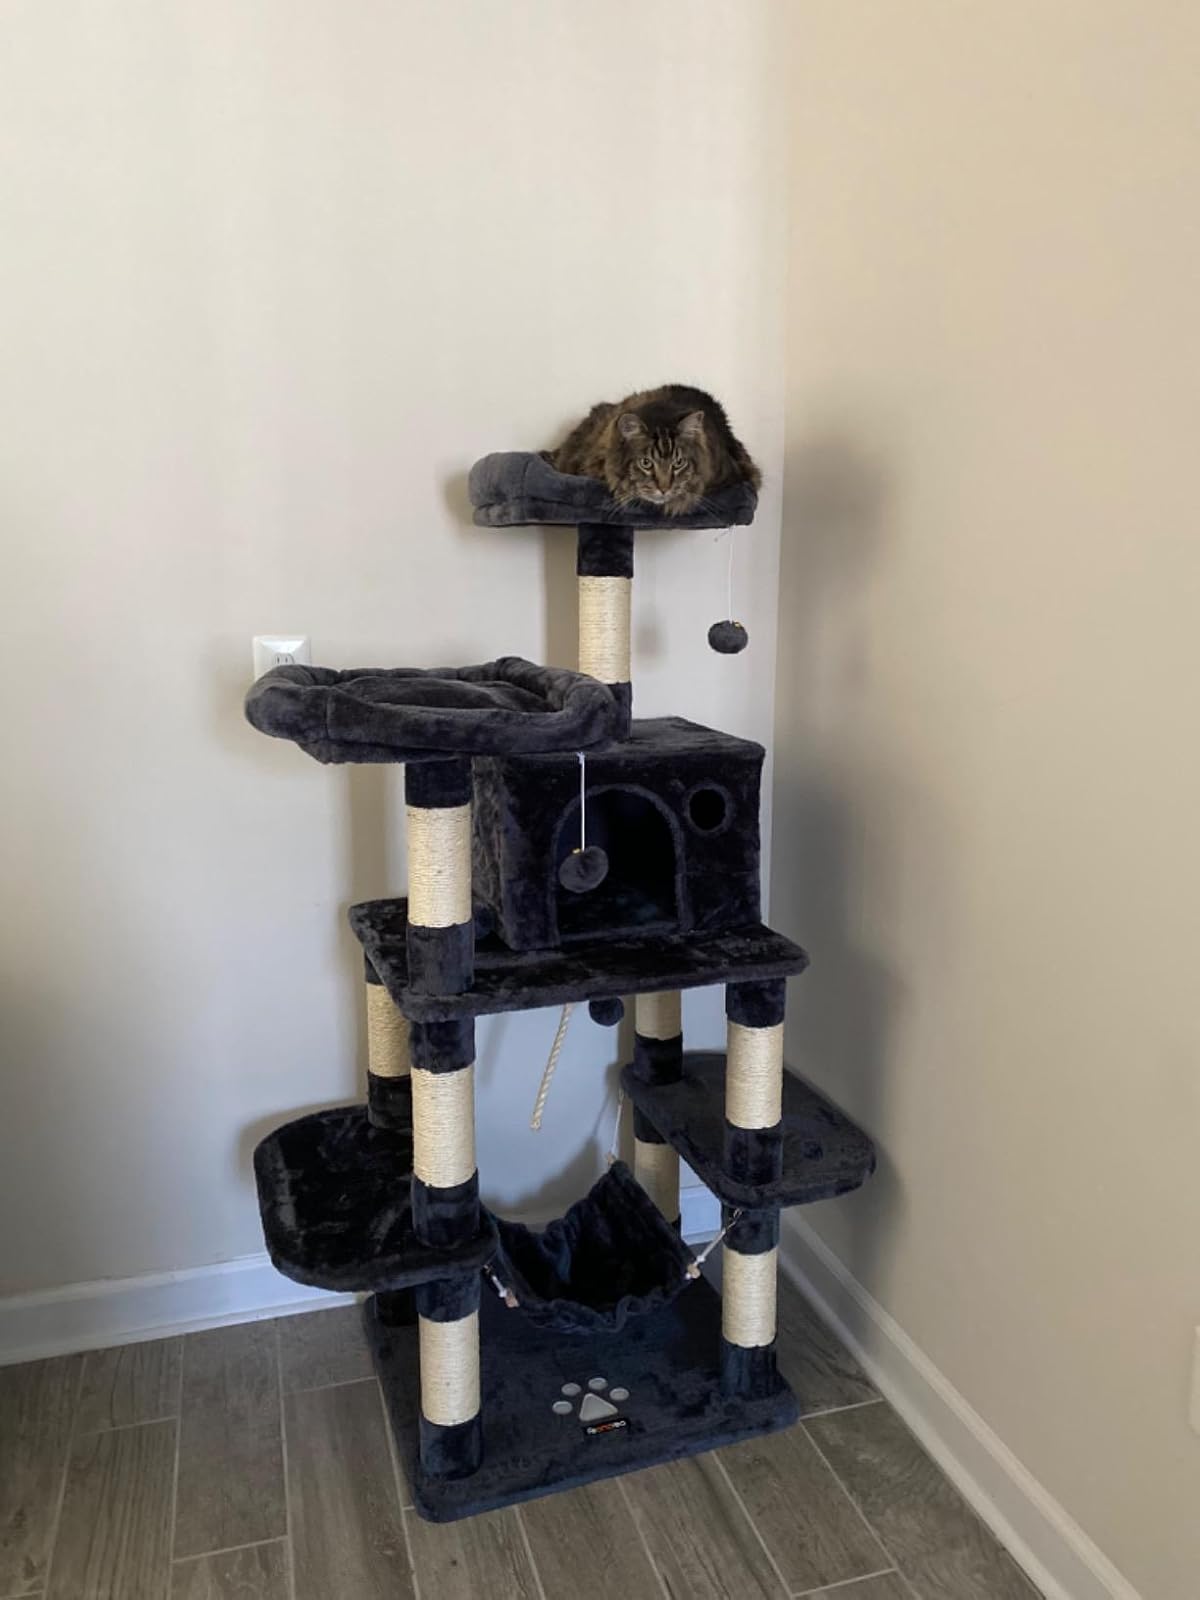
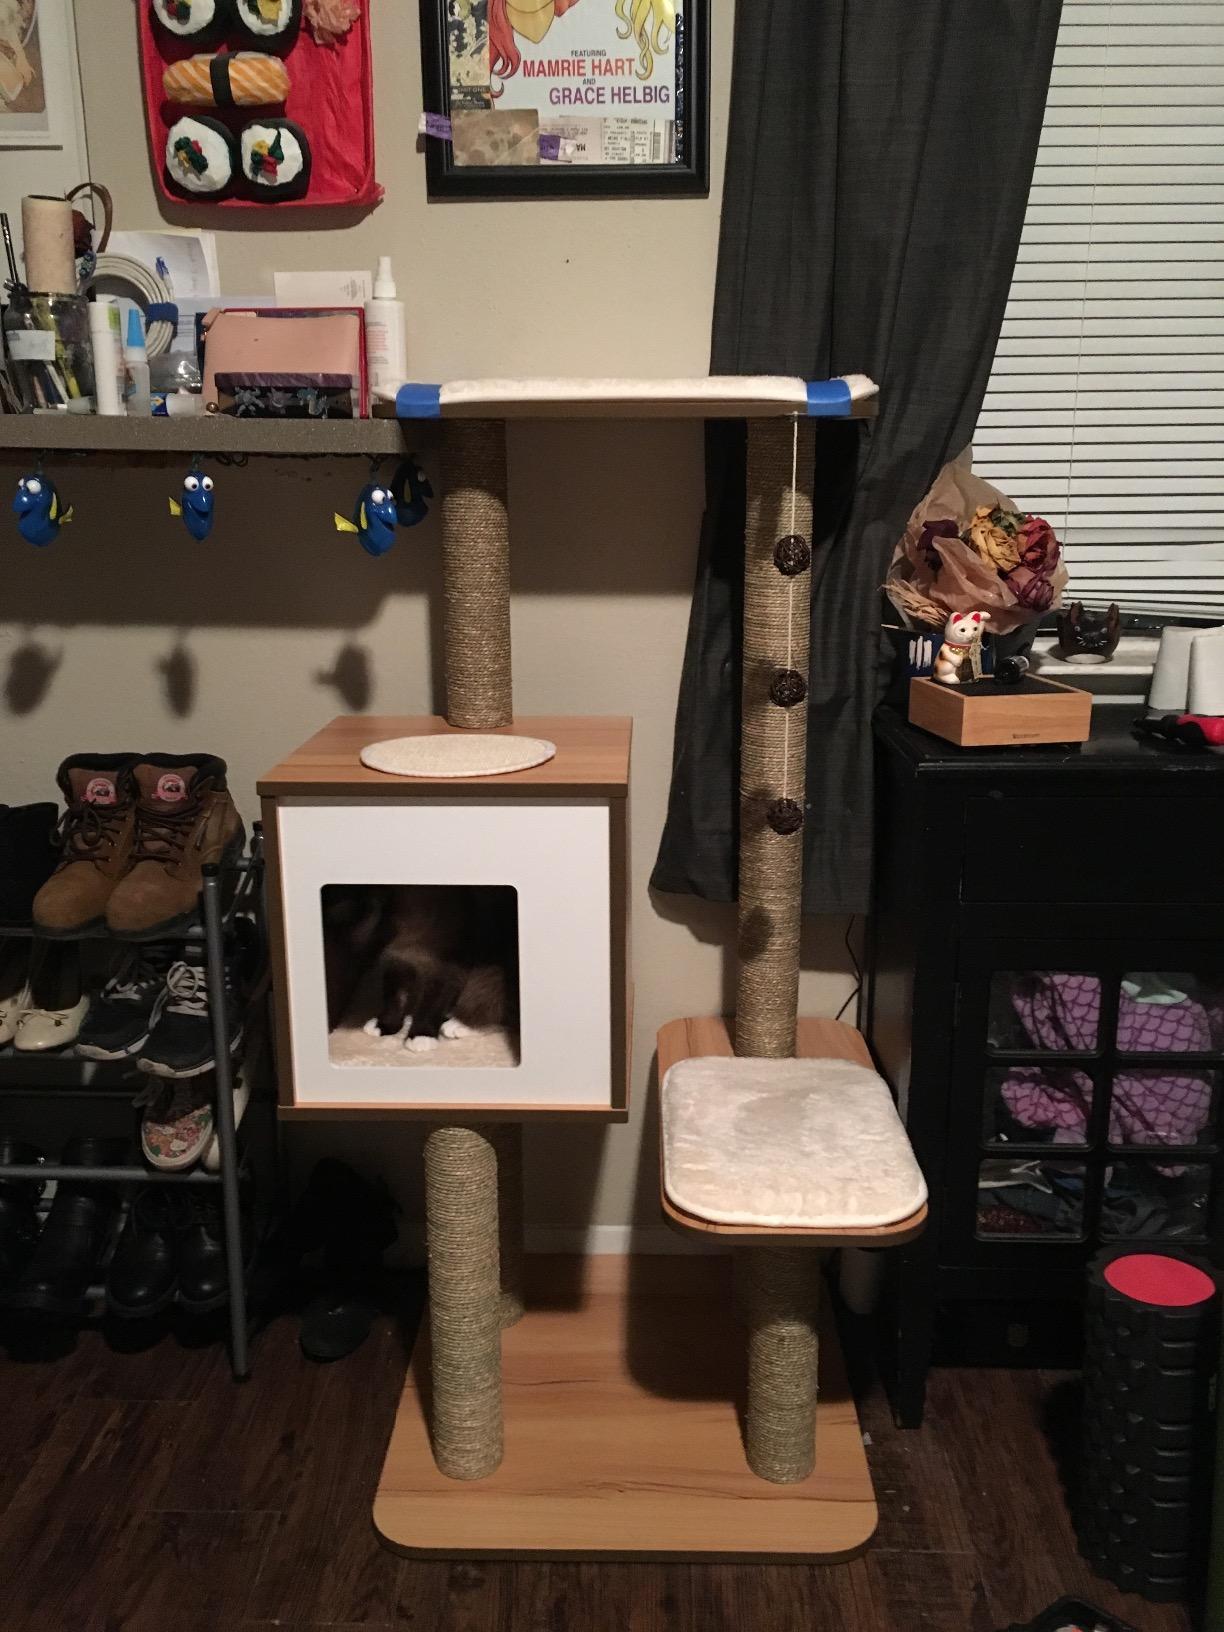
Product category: items_cat tree
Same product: no